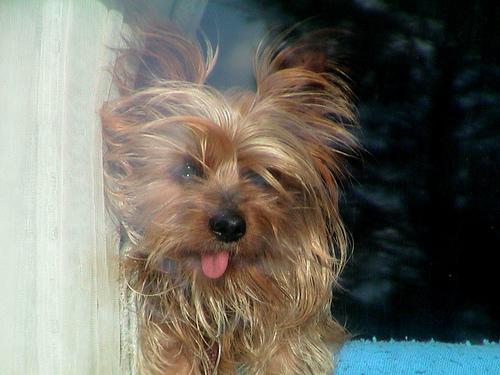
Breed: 340-n000120-Yorkshire_terrier